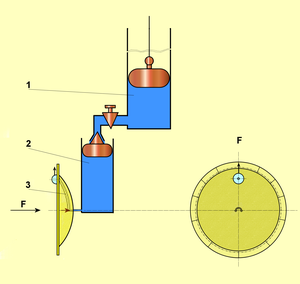
Schéma de moteur hydraulique pour heures temporaires d'horloges des civilisations arabes.
Les horloges hydrauliques arabes sont les héritières des horloges hydrauliques de l'Antiquité gréco-romaine. s'inspirant des principes et applications décrits, entre autres, par Philon de Byzance et Héron d'Alexandrie, leurs mécanismes ingénieux seront repris et perfectionnés à l'époque médiévale, souvent sous une forme ludique, par des érudits tels les frères Banou Moussa et surtout par Al-Jazari.